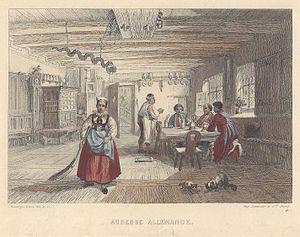
Imprimerie Lemercier Paris aus Edmond Texier: Voyage pittoresque sur les Bords du Rhin, 1858.